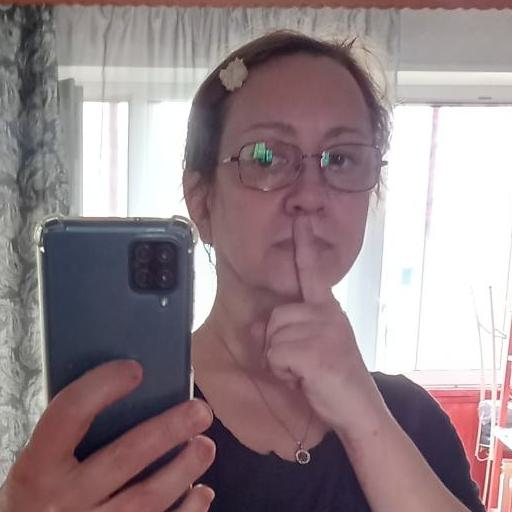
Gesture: mute